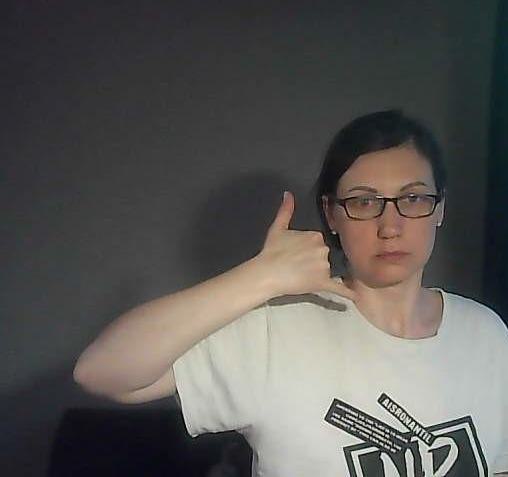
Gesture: call